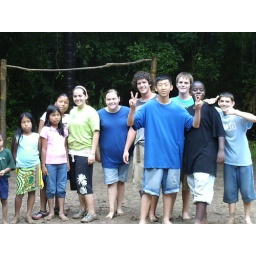
Starting with the Girl in a green shirt (Chelsea), Jenna, Josh, Dennis, Nick, Diante, and my Best Friend Luke.